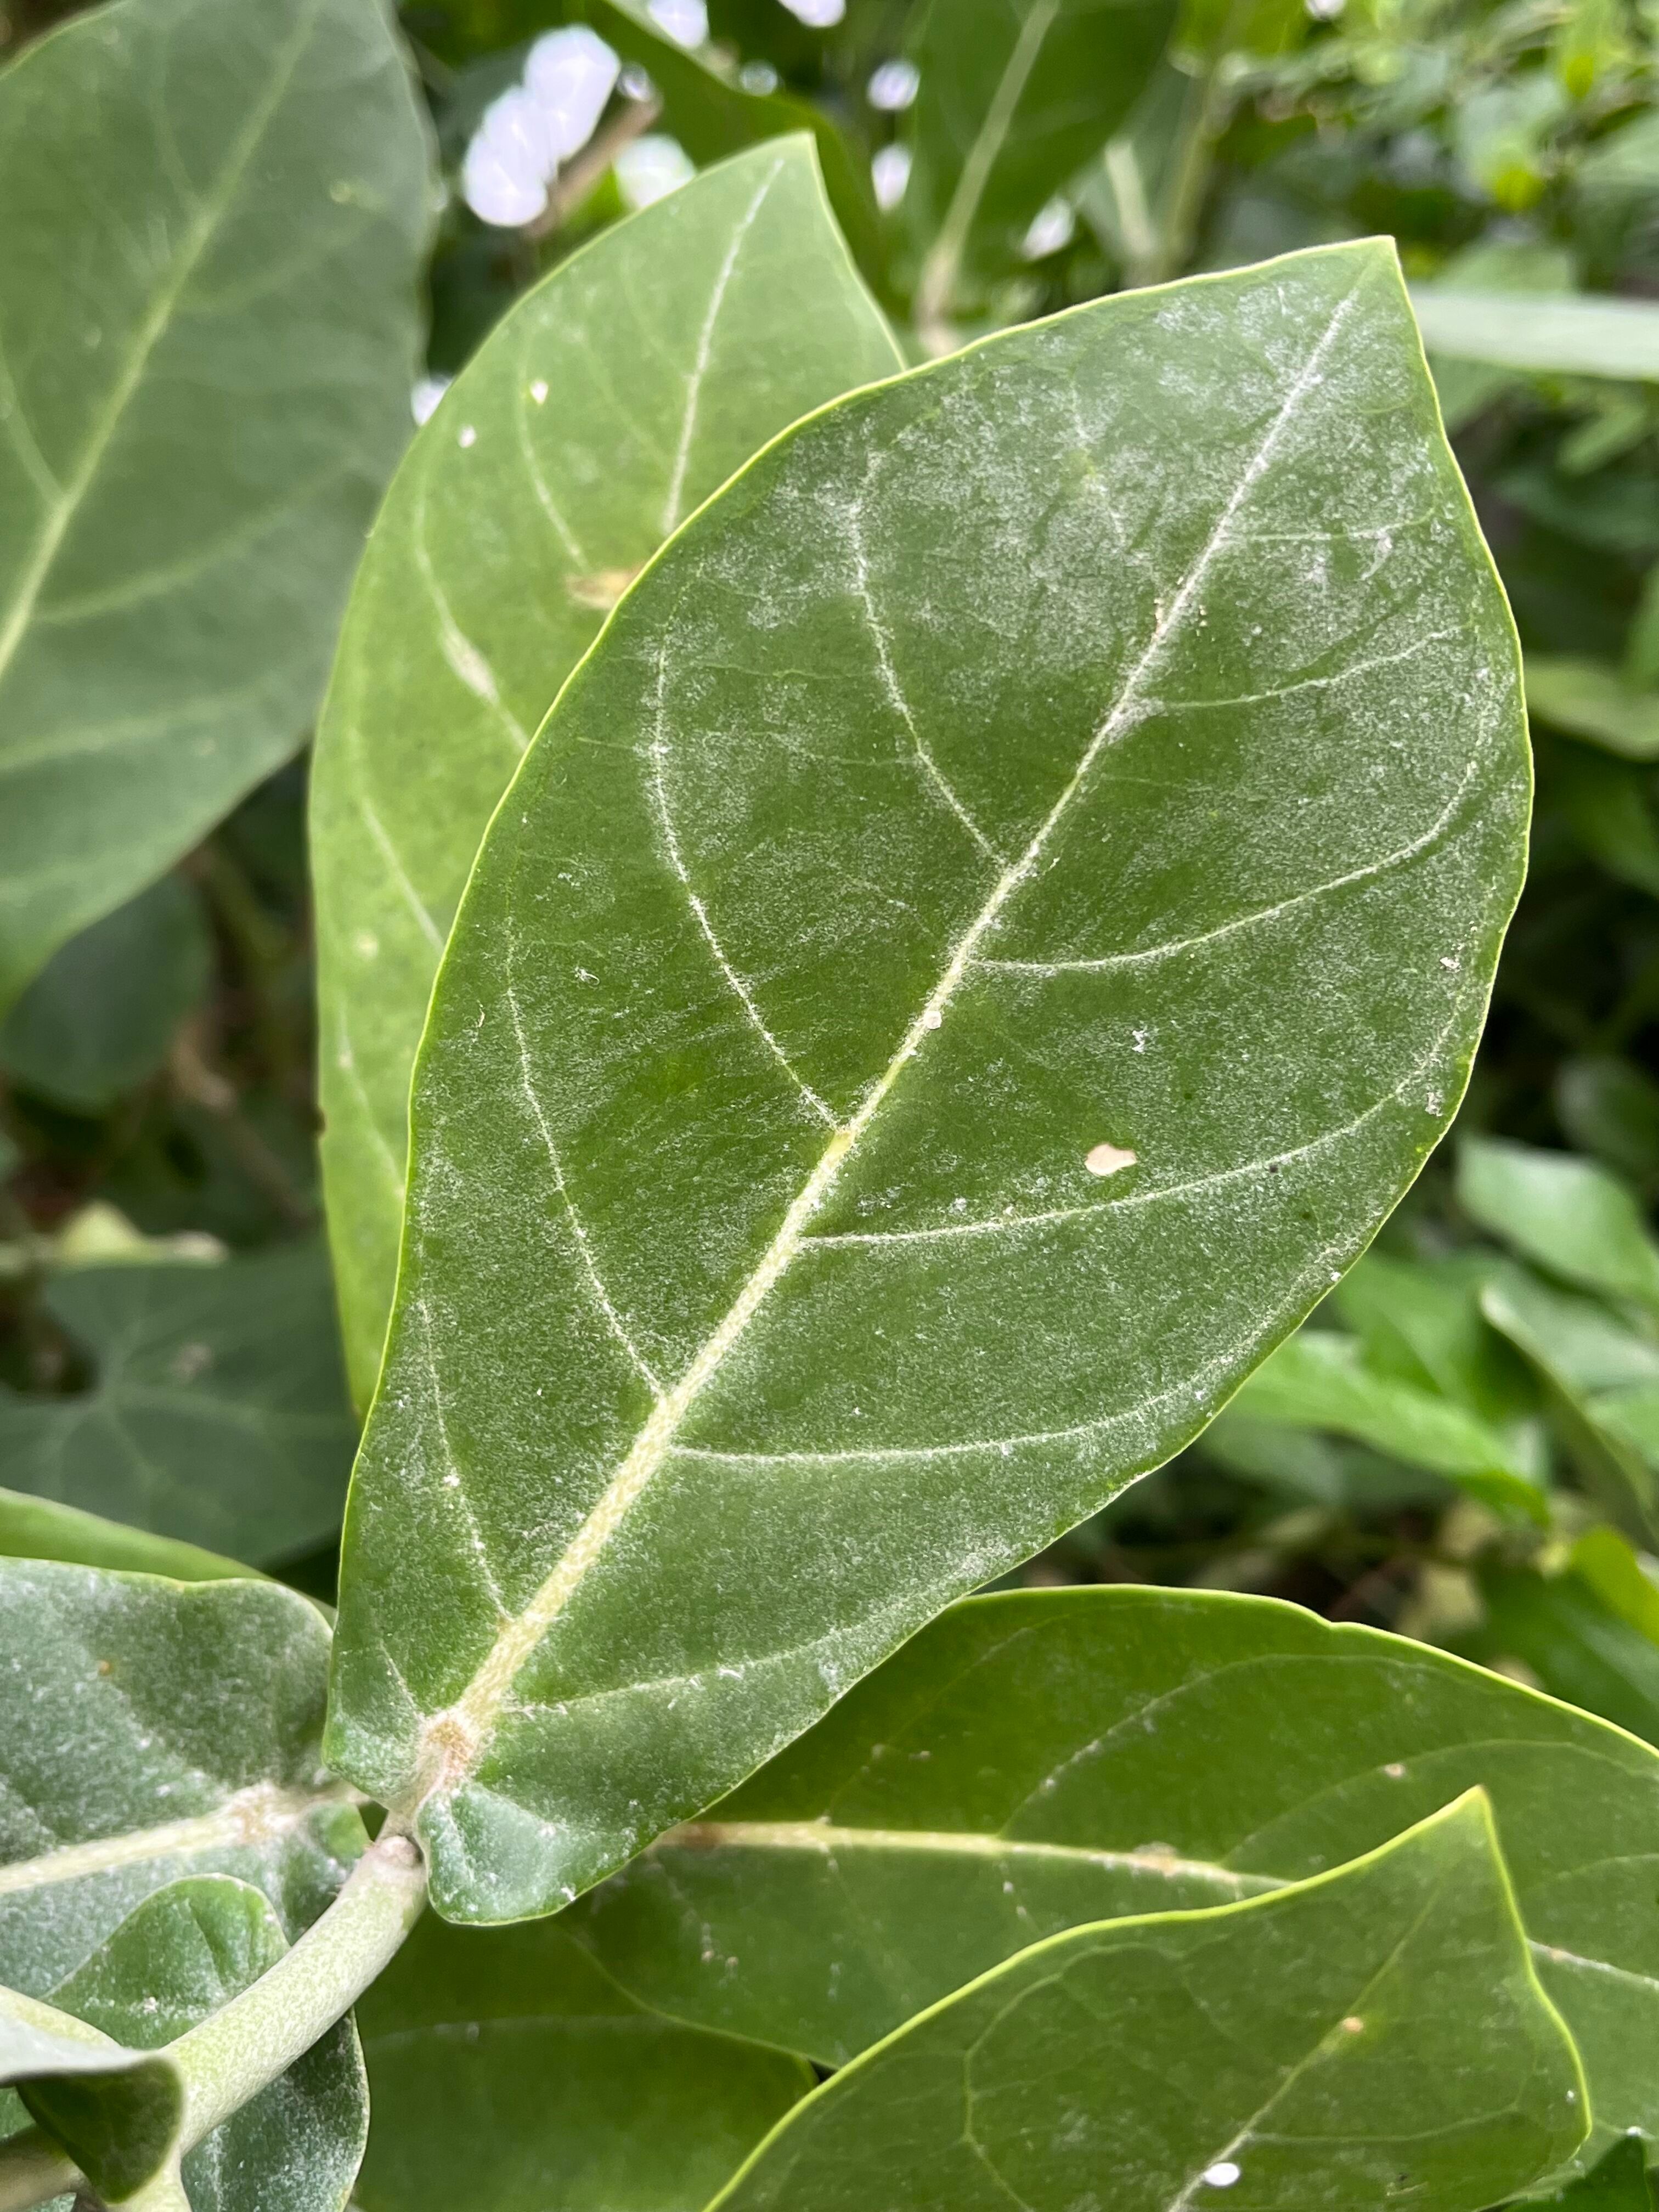
Plant species: calotropis-gigantea